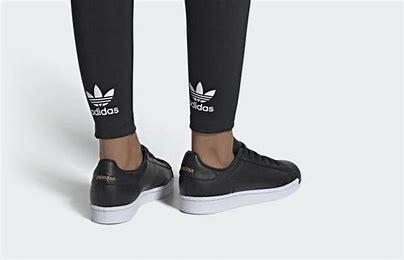
Brand: Adidas
Model: Superstar Pure